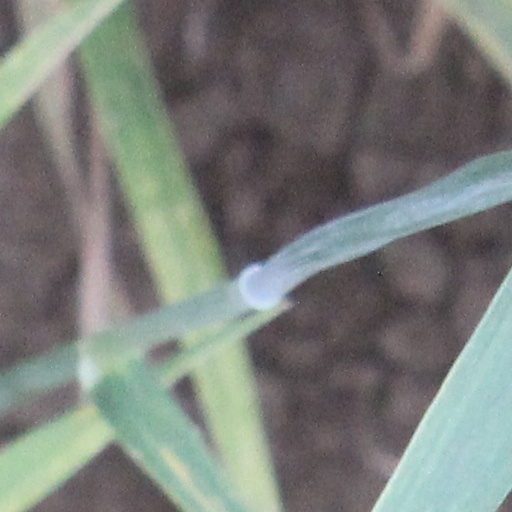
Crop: wheat